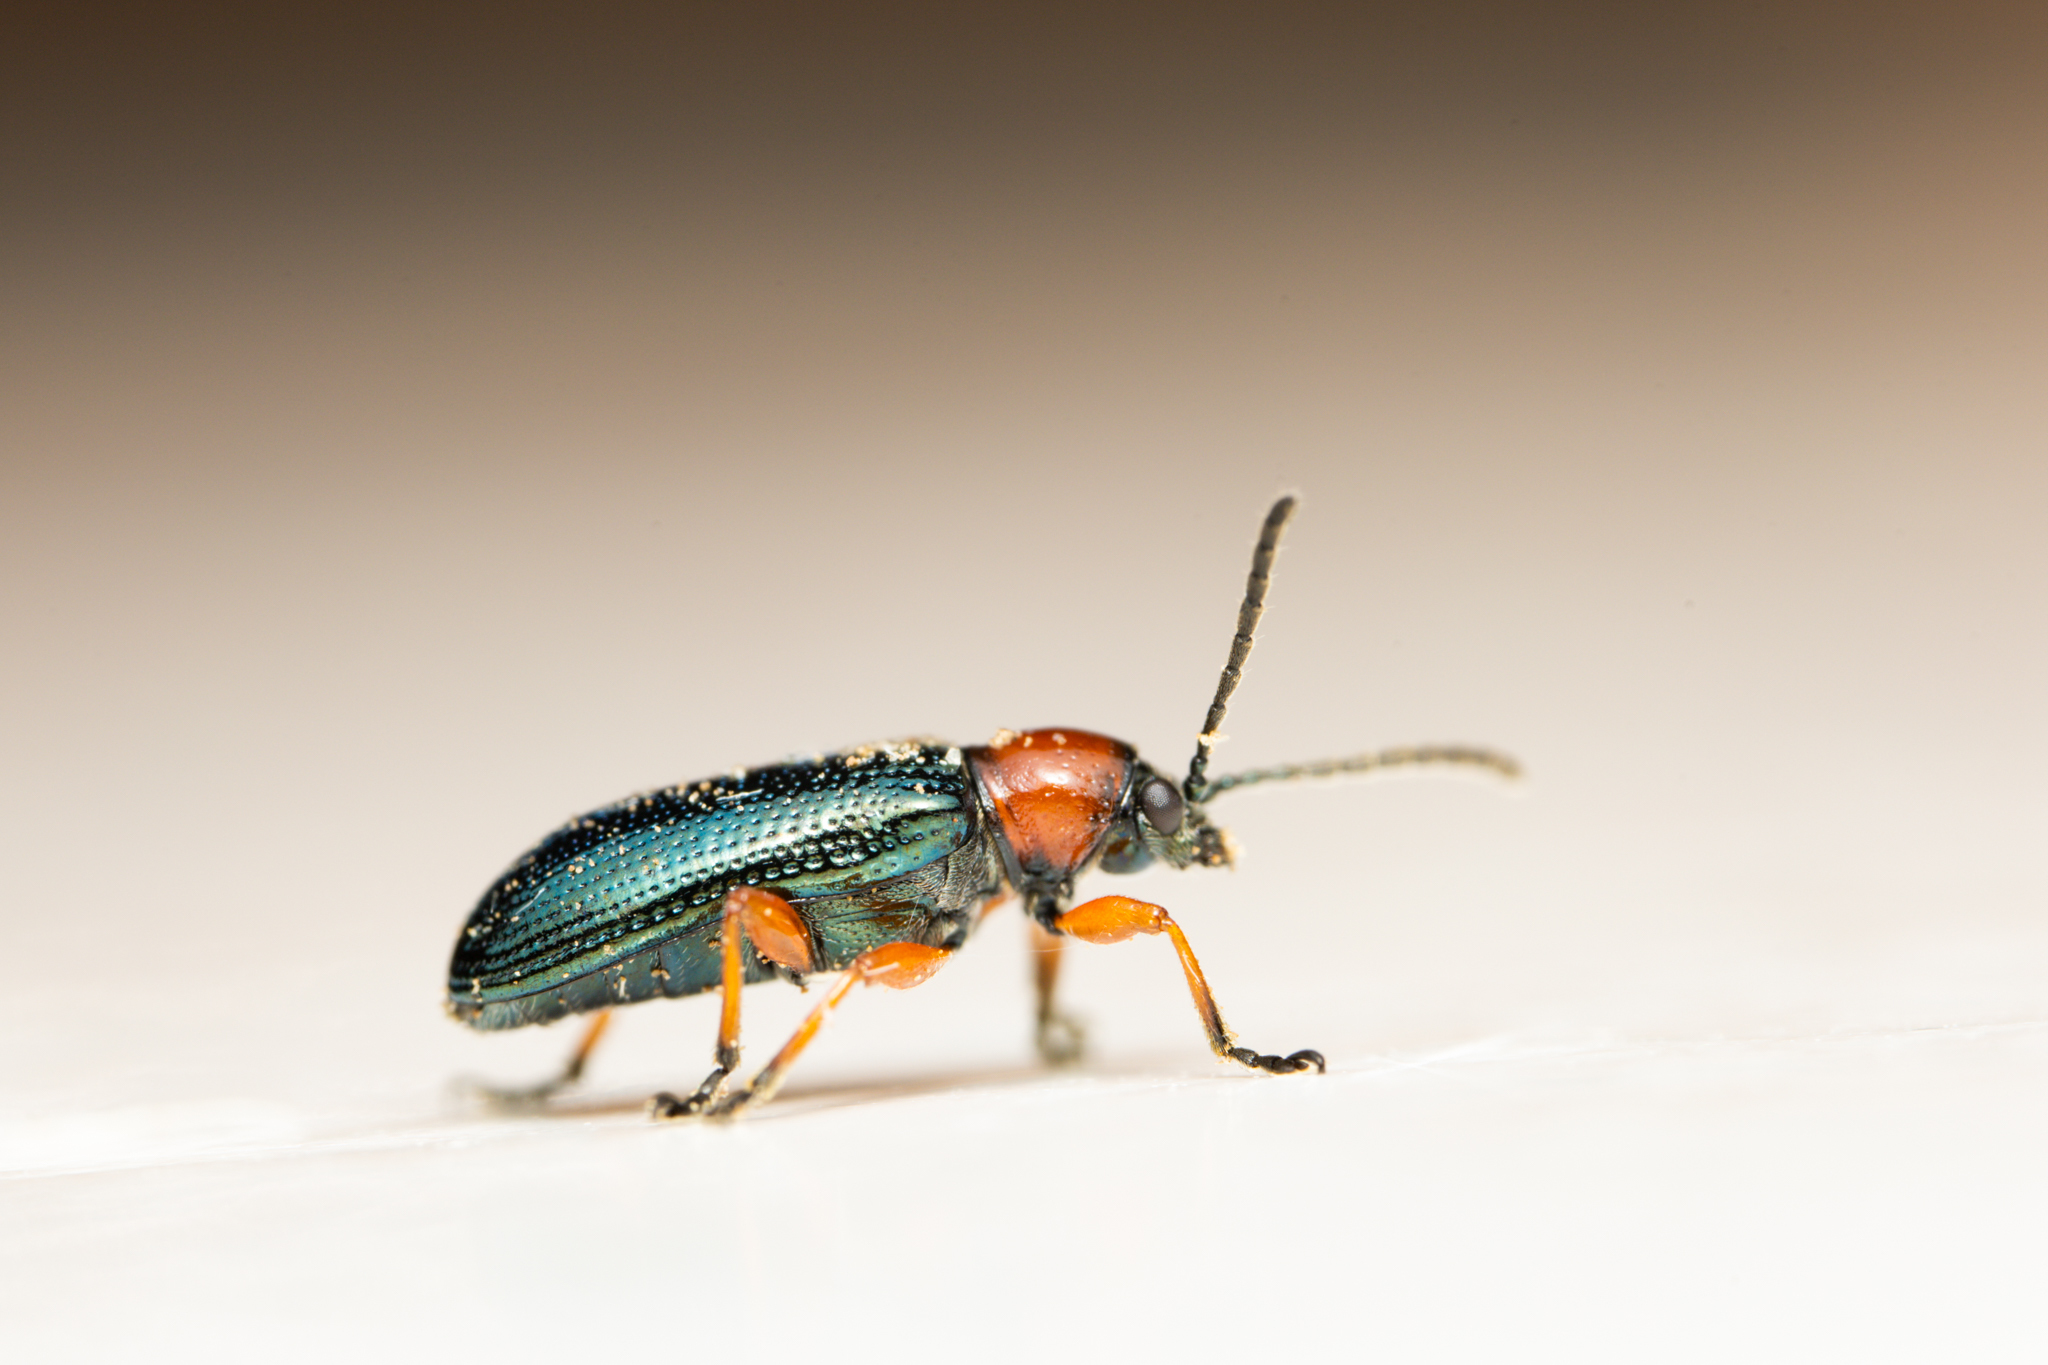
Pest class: cereal_leaf_beetle